2011 Norway attacks

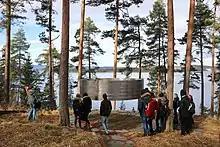
at Utøya

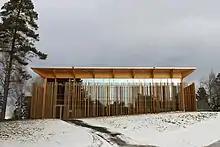
on Utøya

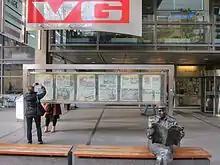
Newspaper display case damaged during the explosion

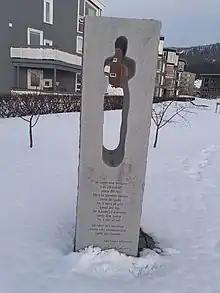
Memorial in Mo i Rana by

A monument at in Oslo has been proposed, including metal roses. It has not been authorised, as its planned dimensions of by , with a height of , were judged to be too overwhelming.